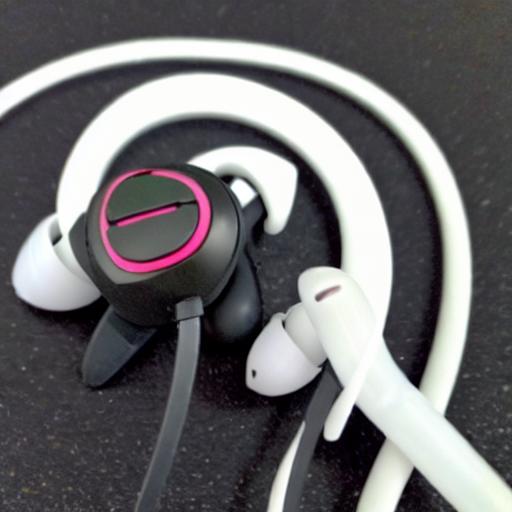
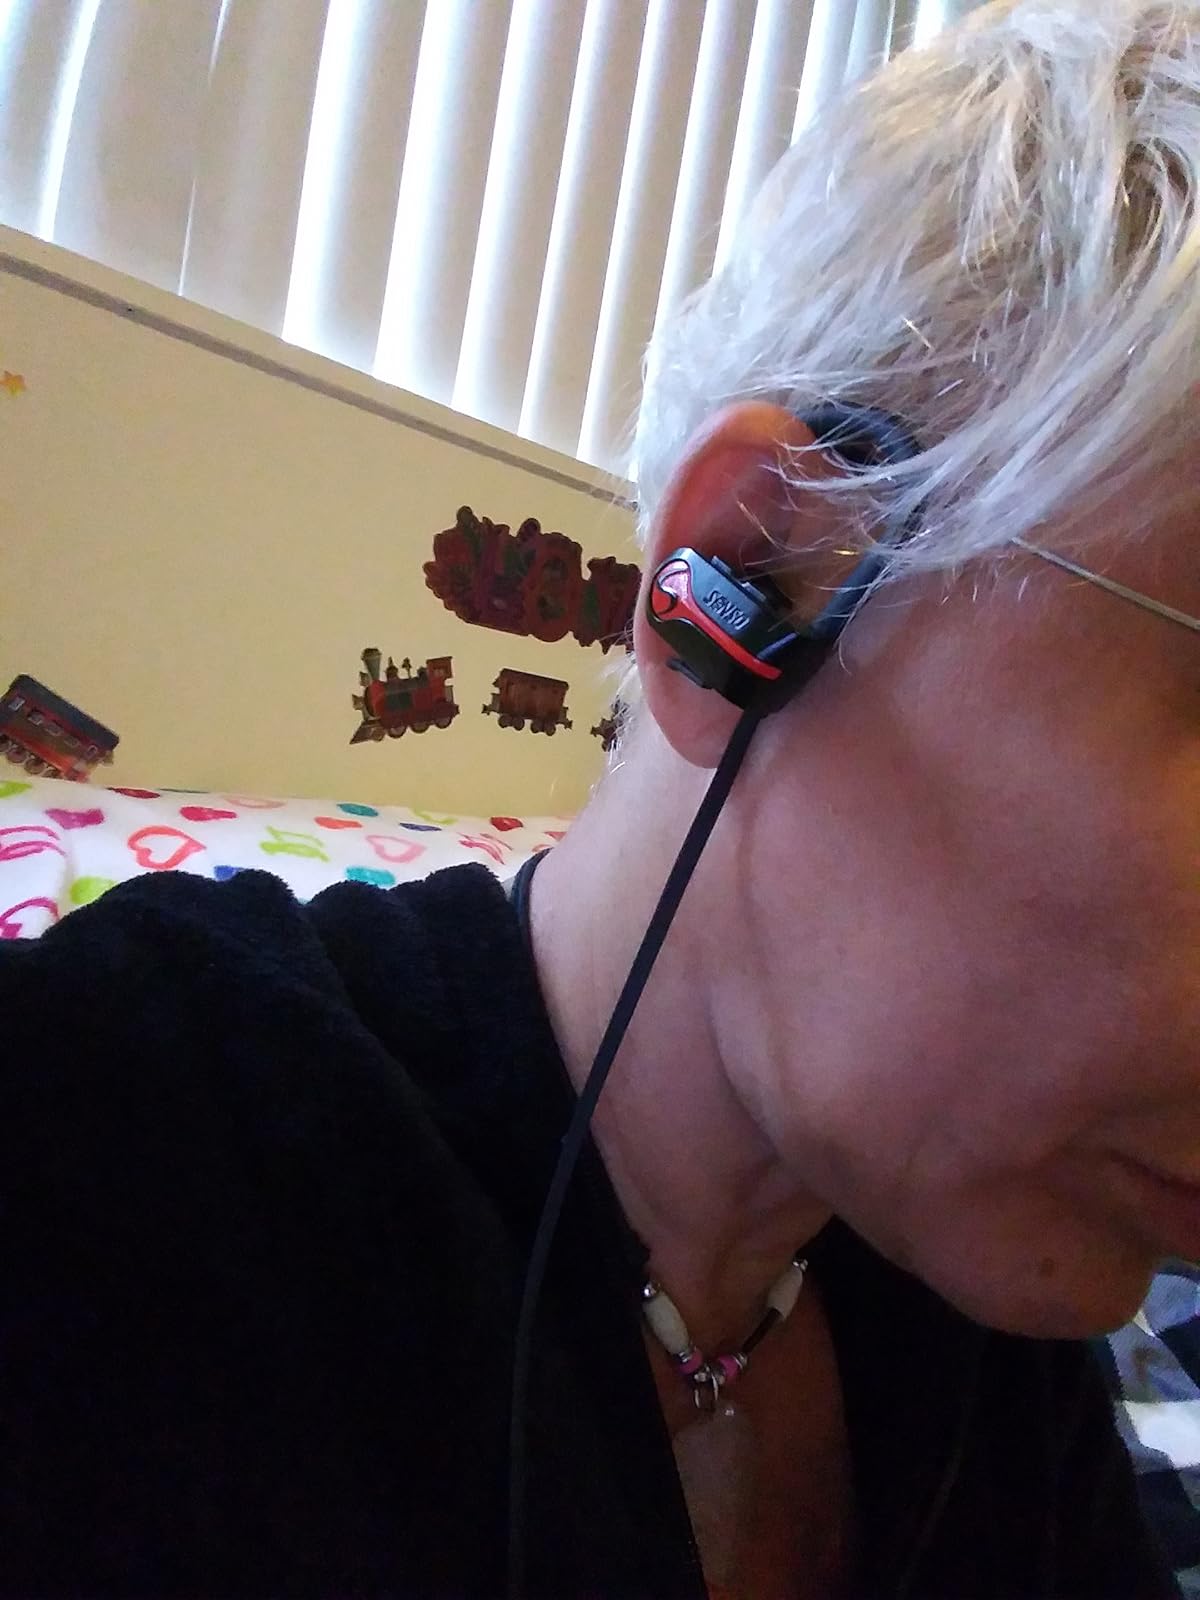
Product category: earbuds
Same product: no